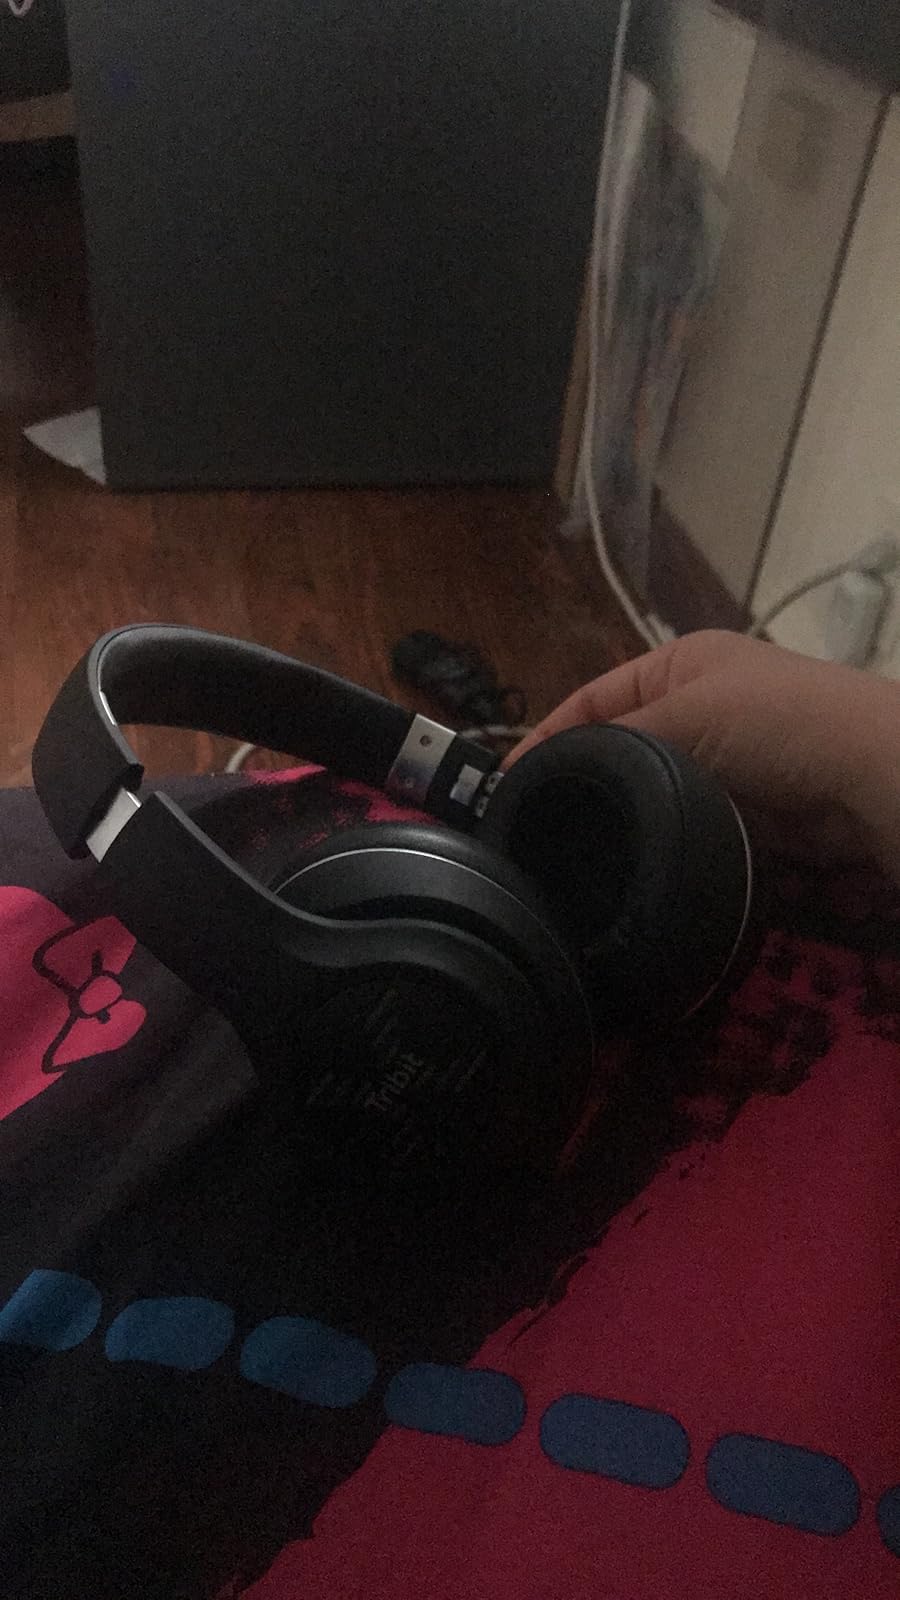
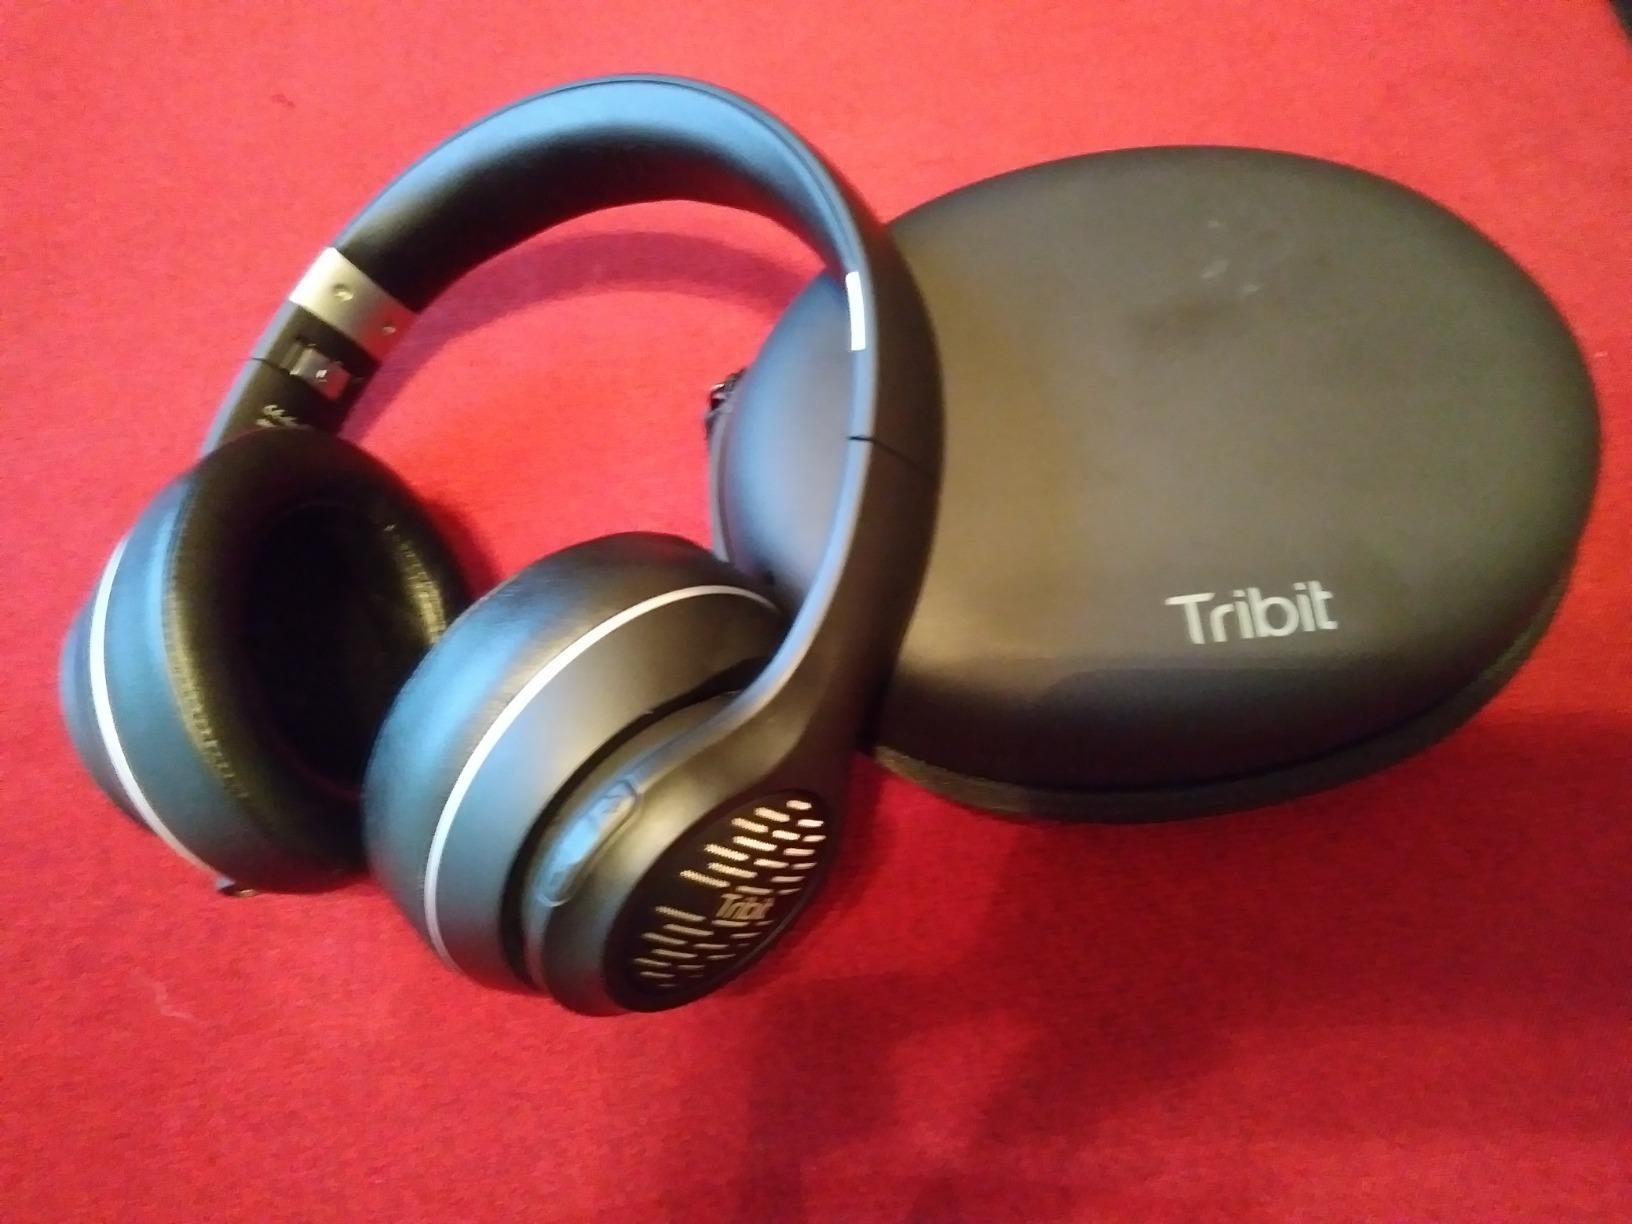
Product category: headphones
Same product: yes